R. Murray Schafer

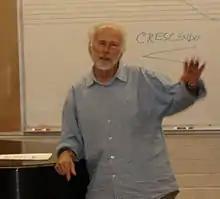
Schafer in 2007

Raymond Murray Schafer (18 July 1933 – 14 August 2021) was a Canadian composer, writer, music educator, and environmentalist perhaps best known for his World Soundscape Project, concern for acoustic ecology, and his book "The Tuning of the World" (1977). He was the first recipient of the Jules Léger Prize in 1978.